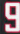
Number: 9